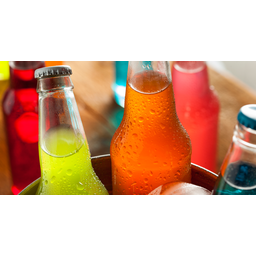
Label: glass